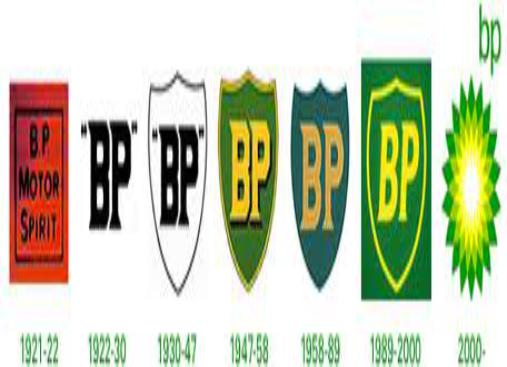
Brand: BP
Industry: Others